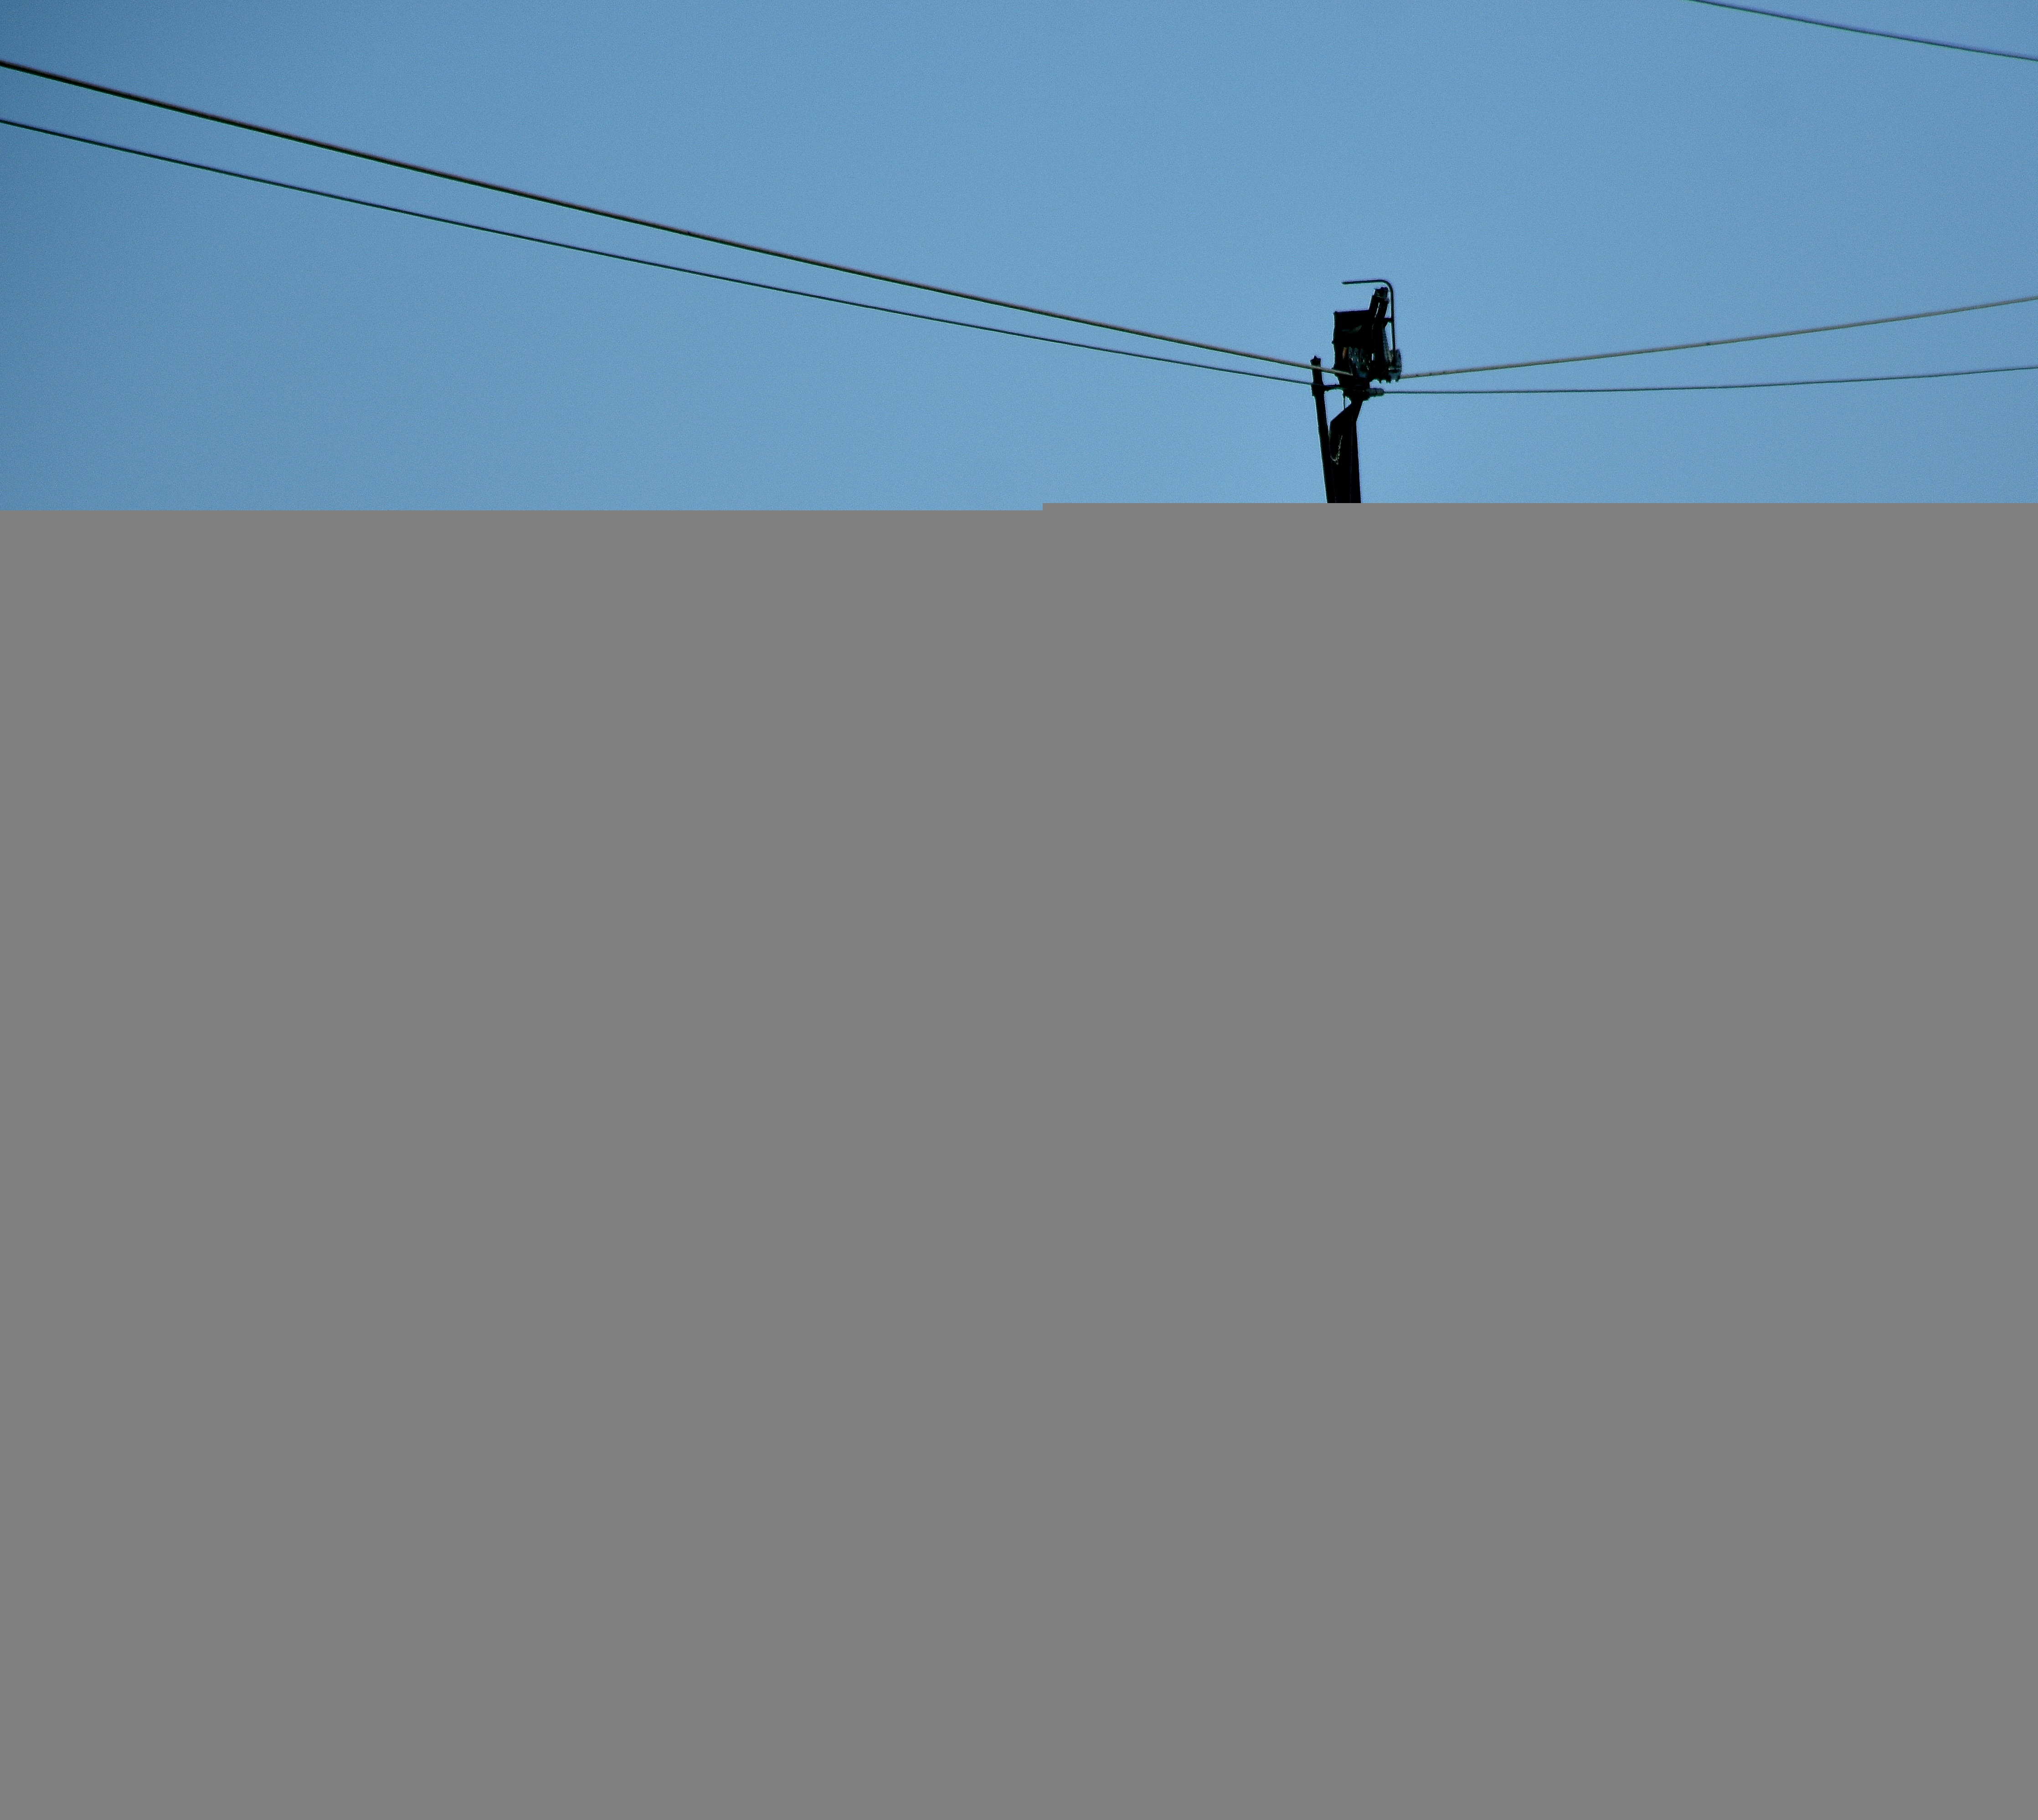
traffic, city, line, cabin, street light, electricity, tourism, cable car, lighting, barcelona, light fixture, gondola, shape, screenshot, outdoor structure